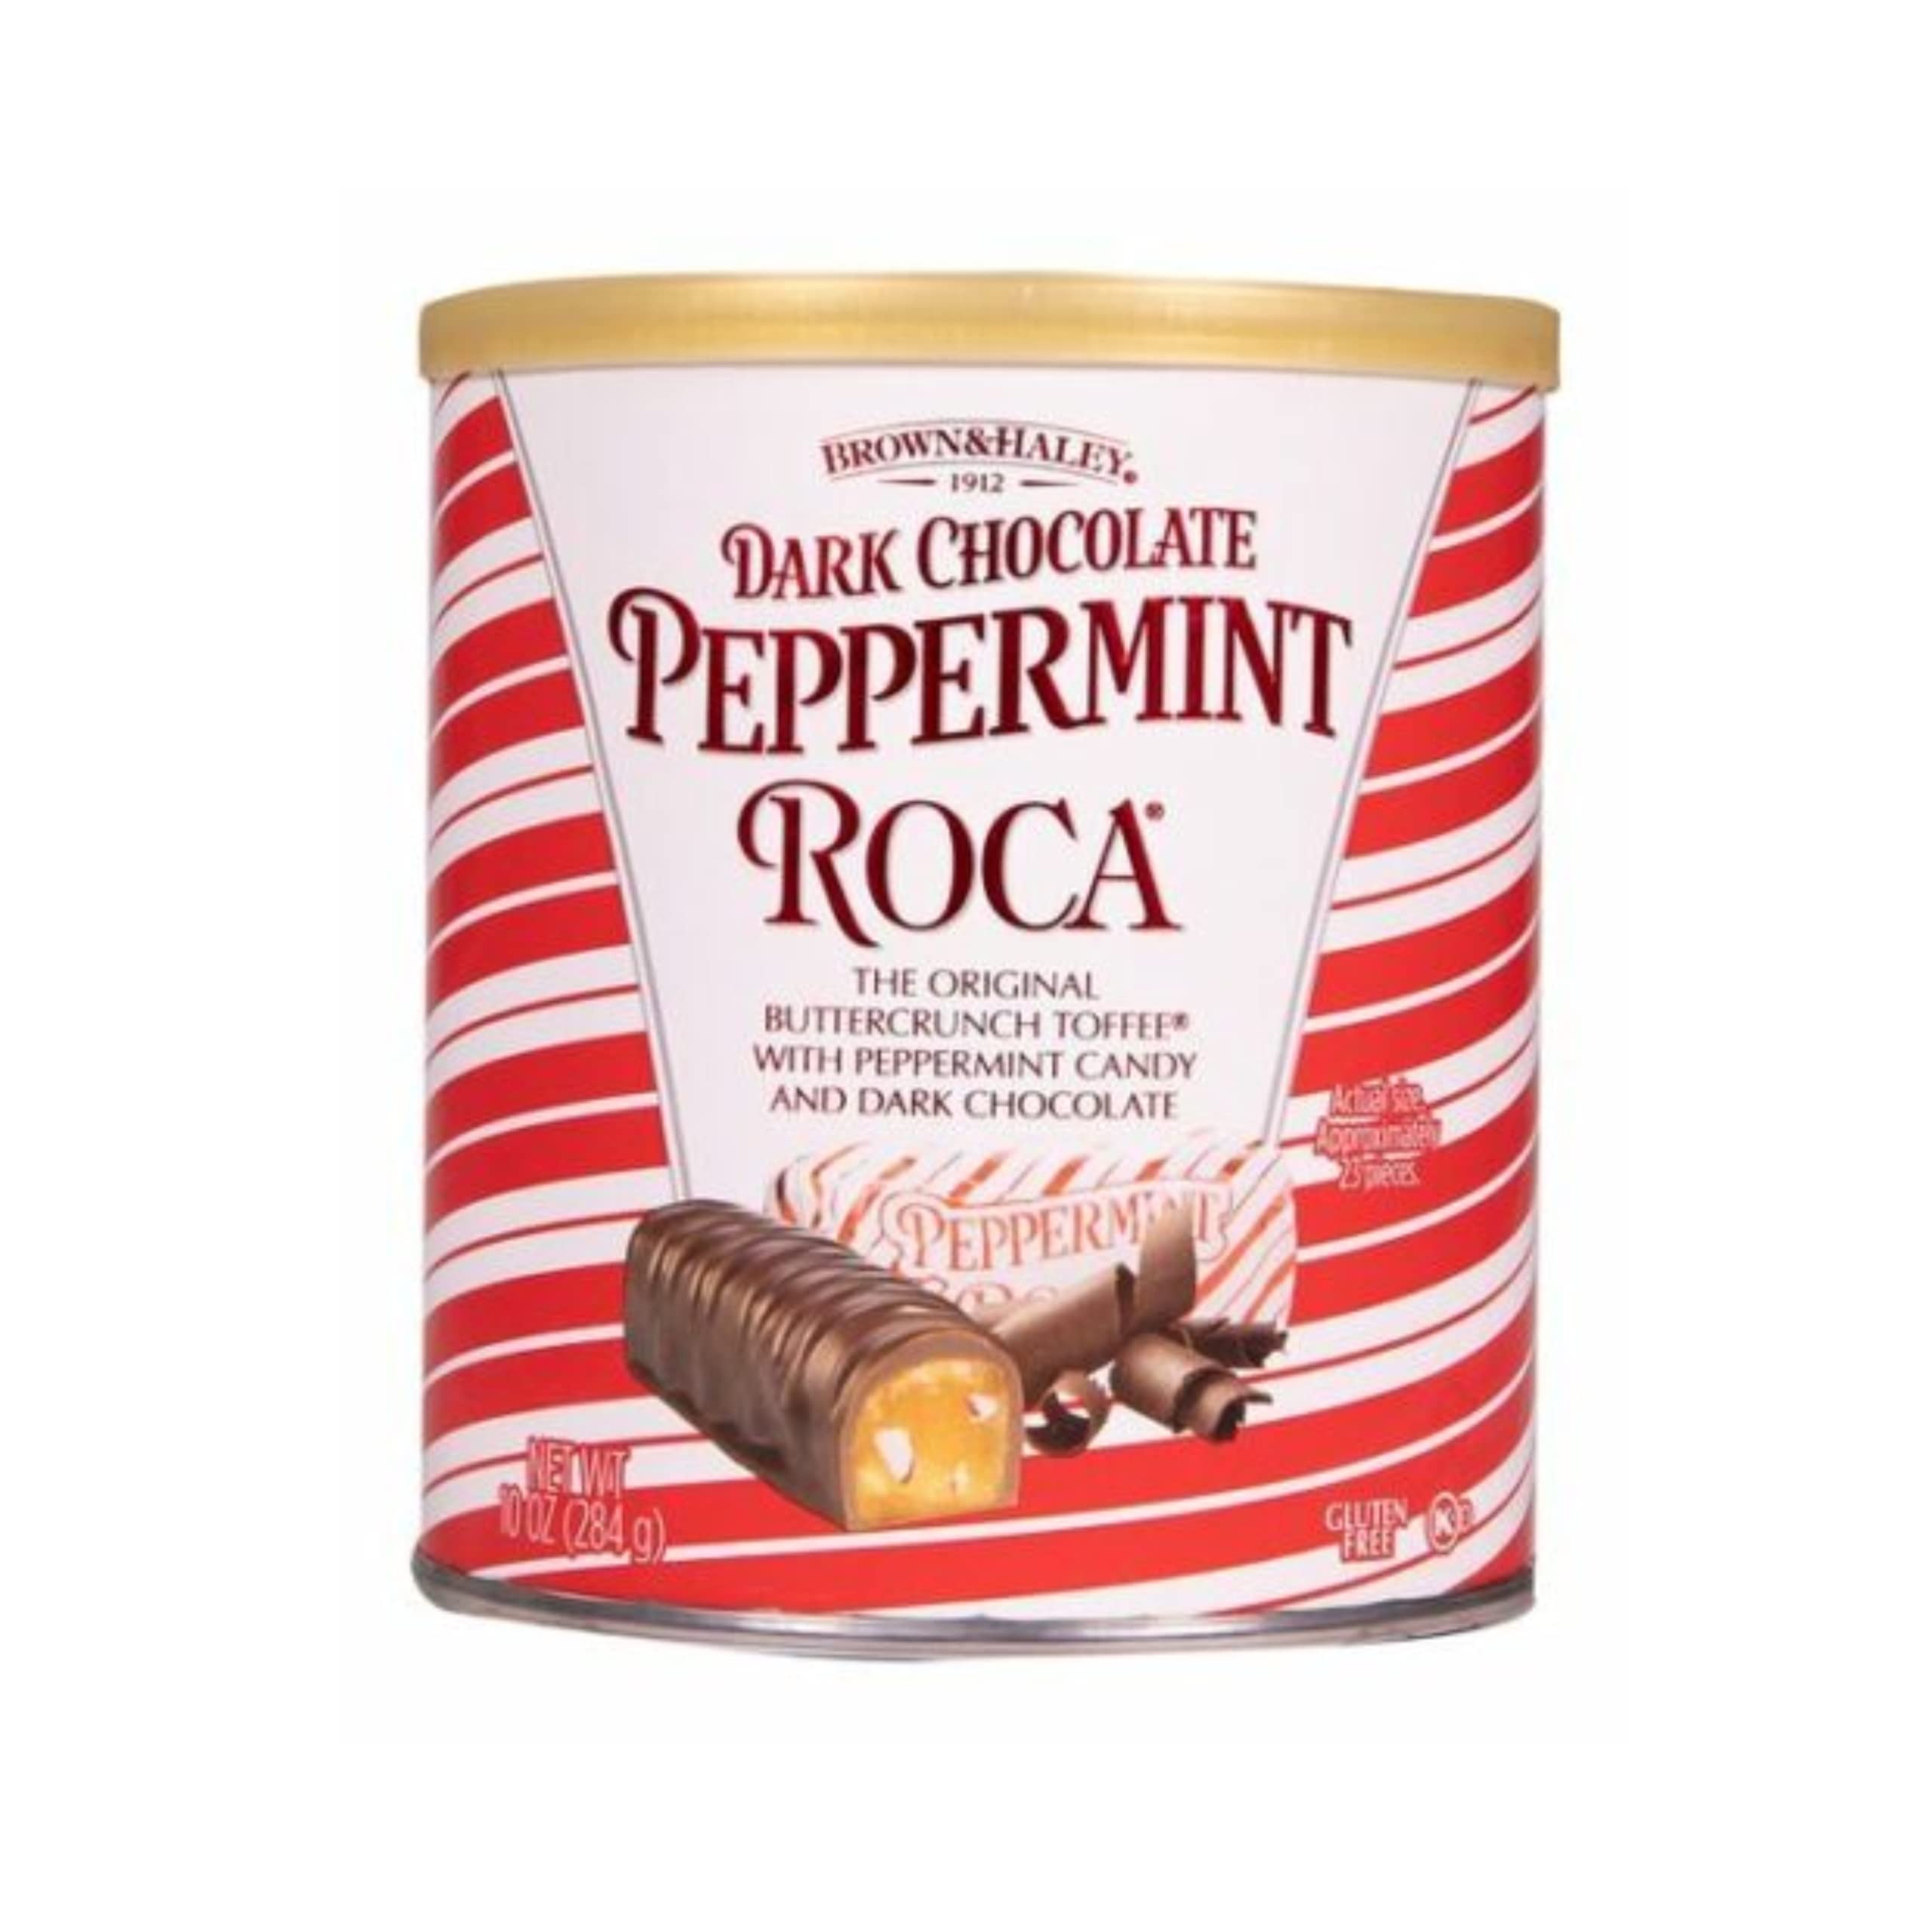
Item Name: Brown & Haley Dark Chocolate PEPPERMINT ROCA Canister, Individually Wrapped Chocolate Covered Candy, Buttercrunch Toffee With Peppermint Candy Pieces, 10 Ounces (Pack of 1)
Bullet Point 1: Dark Chocolate PEPPERMINT ROCA - We blend chunks of peppermint candy into our classic ROCA Buttercrunch center for a spectacular taste sensation. Each features festive peppermint and silky smooth dark chocolate.
Bullet Point 2: Your Favorite Holiday Candy - Looking for peppermint candy? Dark Chocolate PEPPERMINT ROCA is dark chocolate-covered, hard toffee with a center of peppermint candy pieces. The perfect gluten free and Kosher snack.
Bullet Point 3: 10 Oz Canister - Pack of 1 for a total of approximately 23 pieces. Resealable for freshness. Perfect for sharing, giving as a gift, or keeping it all for yourself. Each piece is individually foil-wrapped and sealed for freshness.
Bullet Point 4: Quality Ingredients - Since 1912, our ROCA Master confectioners have been using their finest ingredients to create ROCA Buttercrunch. For a morning or afternoon snack, eat with coffee, tea, or as is and enjoy the amazing combination of flavors.
Bullet Point 5: For Over 100 Years - Brown and Haley has been making magic in their Tacoma factory. Over the years, our fine confections have become part of holiday traditions world-wide. Share the special treat of ROCA with your loved ones.
Value: 10.0
Unit: Ounce

Price: 9.34